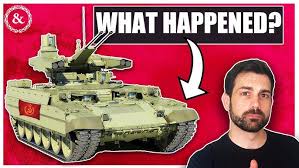
Label: BTR